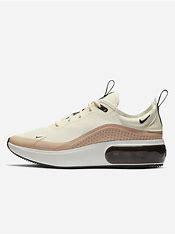
Brand: Nike
Model: Air Max DIA